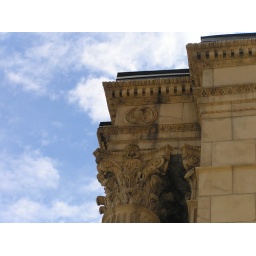
meet you by the blue sky